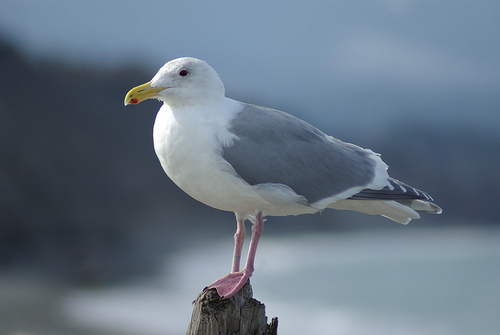
a medium sized bird with a white belly, and grey wings with a medium sized billwhite bird with yellow beak and grey on body.
this is a white bird with a grey wing and an orange beak.
this medium sized bird has a large curved yellow beak and pink feet.
a bird with a yellow rounded bill white body and gray wings.
this bird is grey with white and has a long, pointy beak.
this bird is white with gray wings and tail, has a curved, yellow beak, and pink, webbed feet.
this very handsome bird has a white head and breast, gray body and wings with pink legs and feet.
a white bird with a yellow beak, with grey on its wings.
this medium sized bird is all white with brey wings and tail, its bill is yellow with a downward curve at its tip, the bottom of its bill has a red spot at its tip.
Species: Western Gull